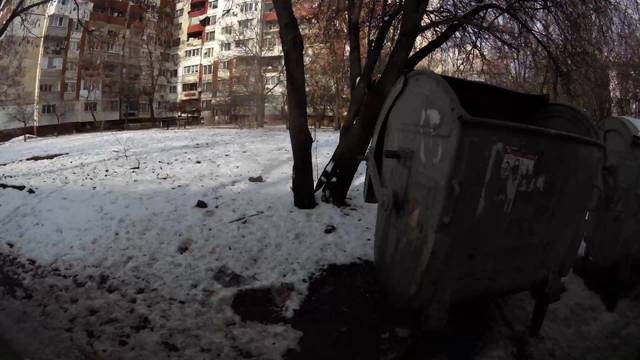
Region: Bulgaria
Coordinates: 42.705, 23.357